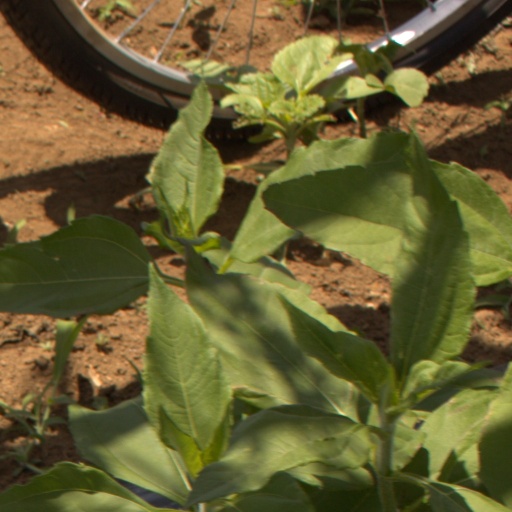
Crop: Jerusalem artichoke